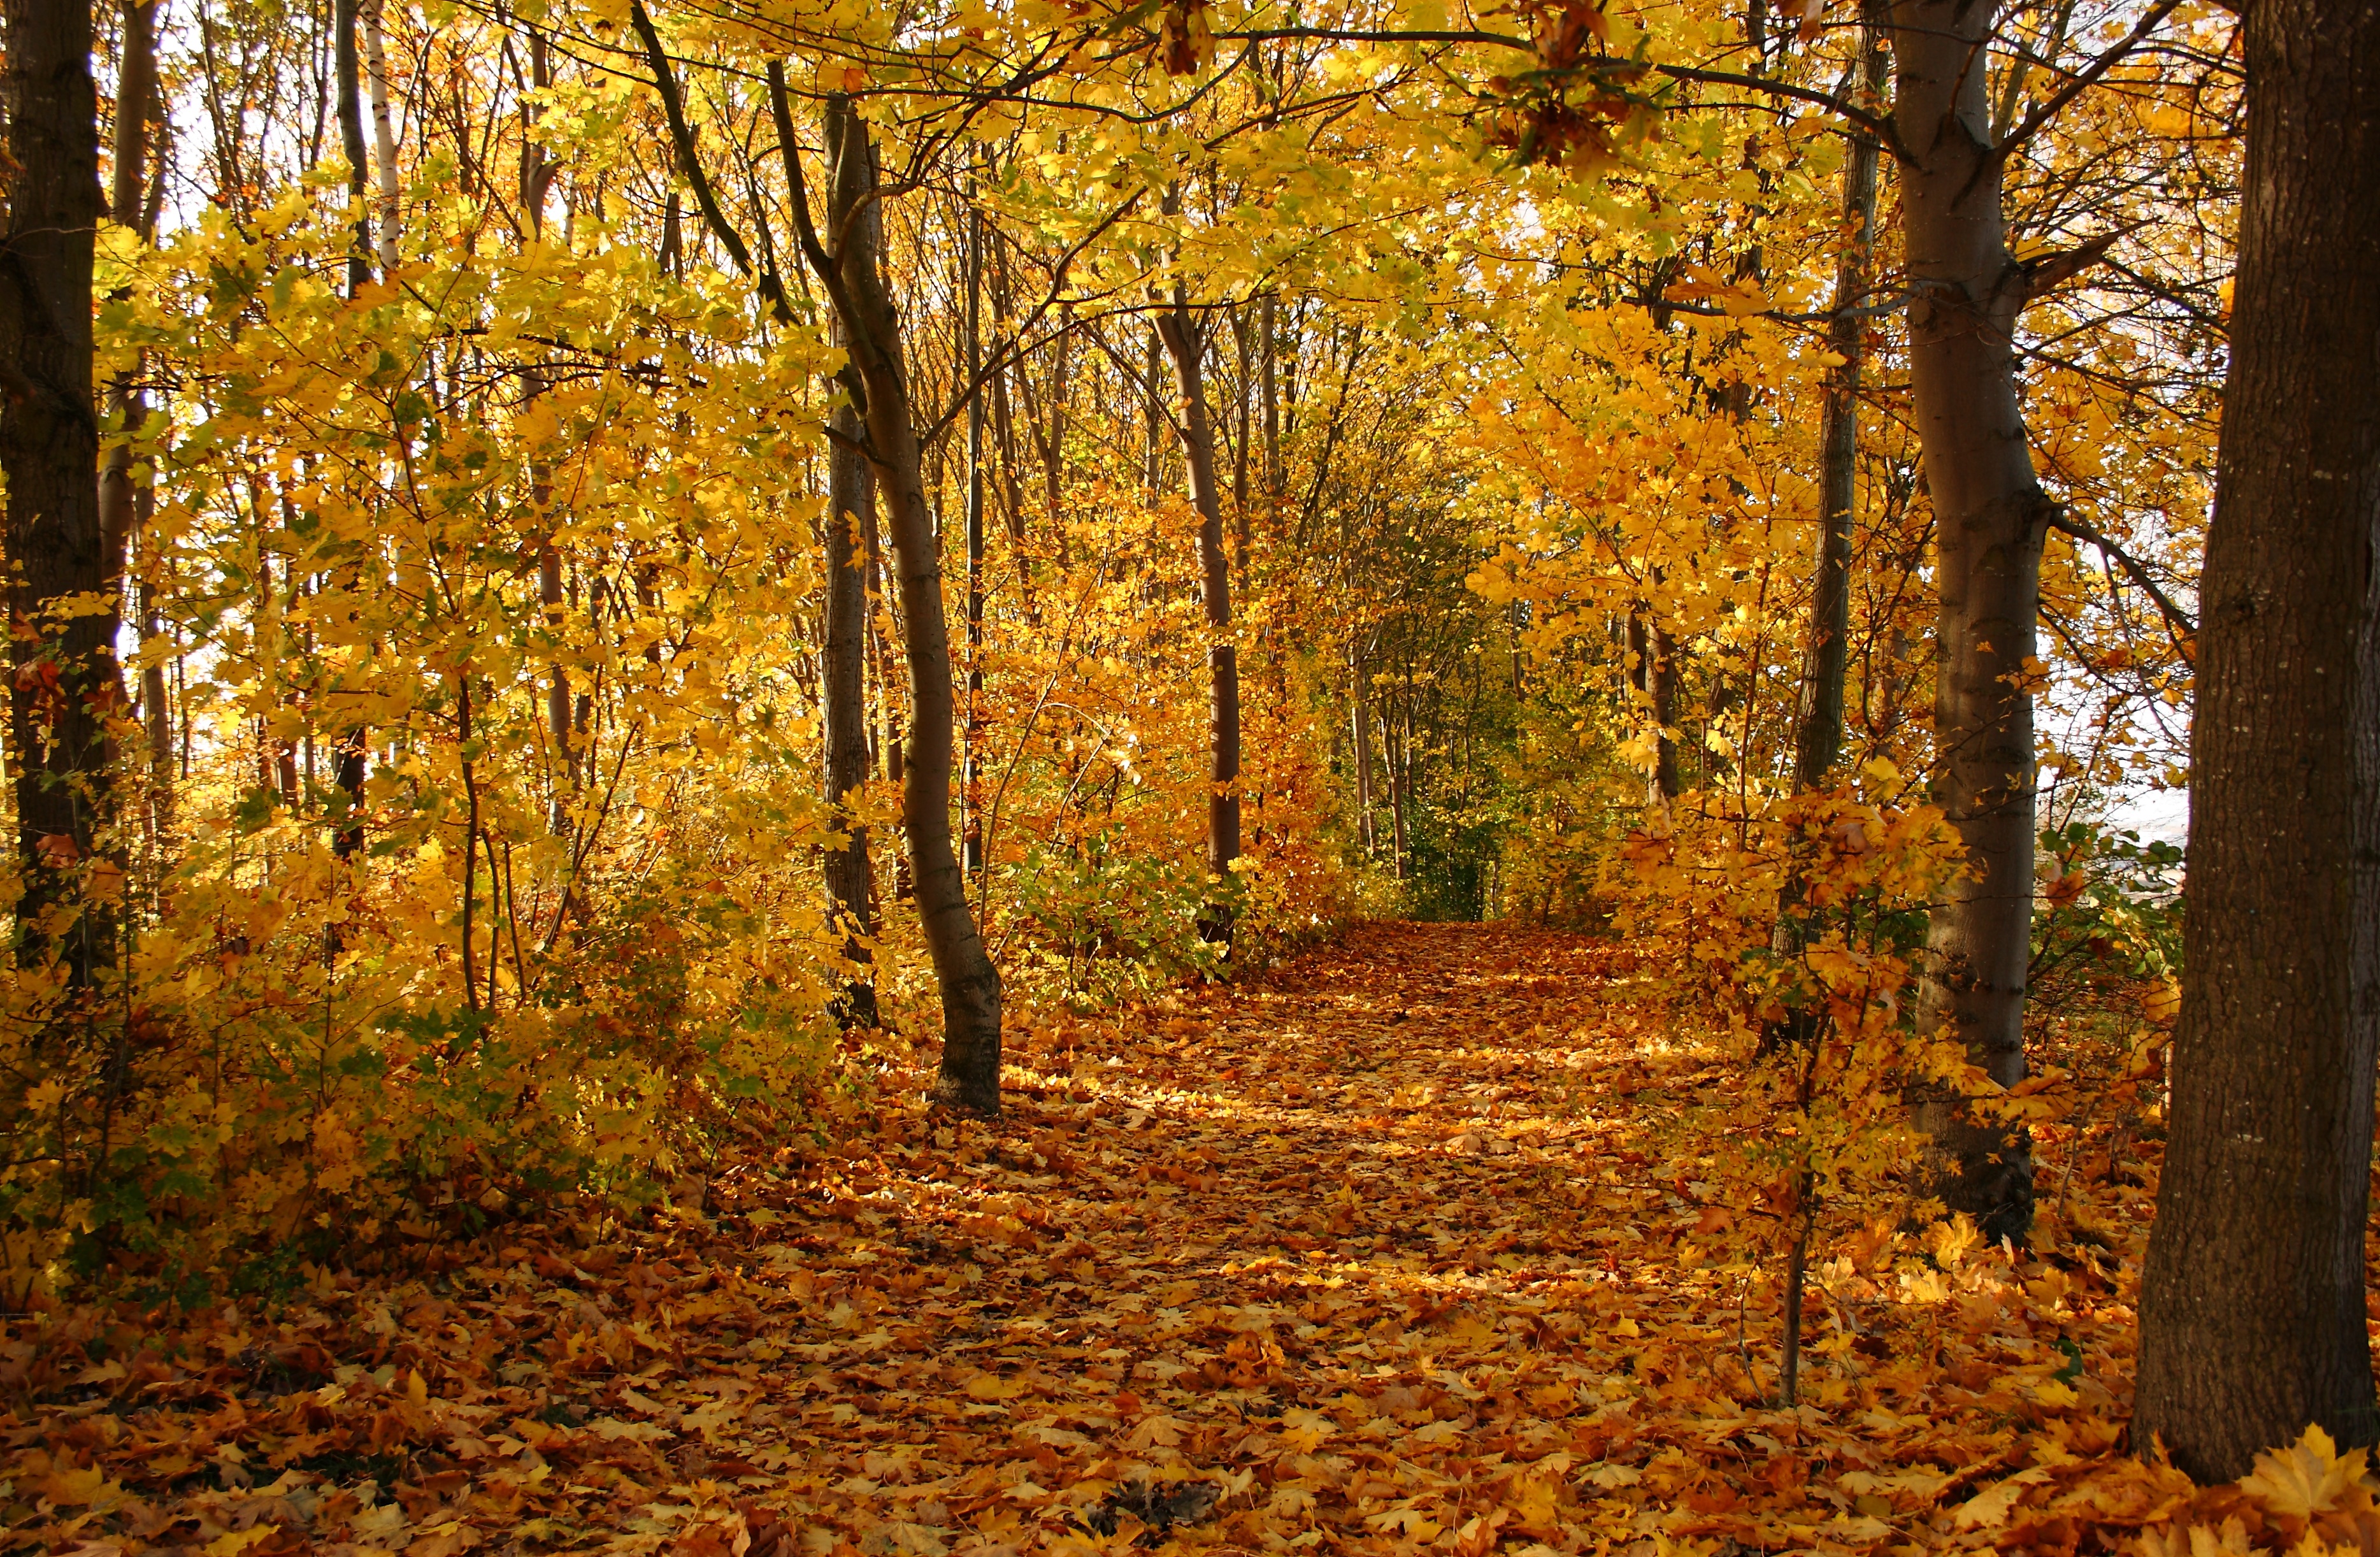
tree, forest, branch, plant, sunlight, leaf, natural, autumn, season, trees, leaves, woods, colors, deciduous, grove, woodland, habitat, autumn leaves, ecosystem, forest path, natural environment, woody plant, temperate broadleaf and mixed forest